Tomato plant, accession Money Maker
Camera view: bottom (45 deg); turntable rotation: 60 degrees
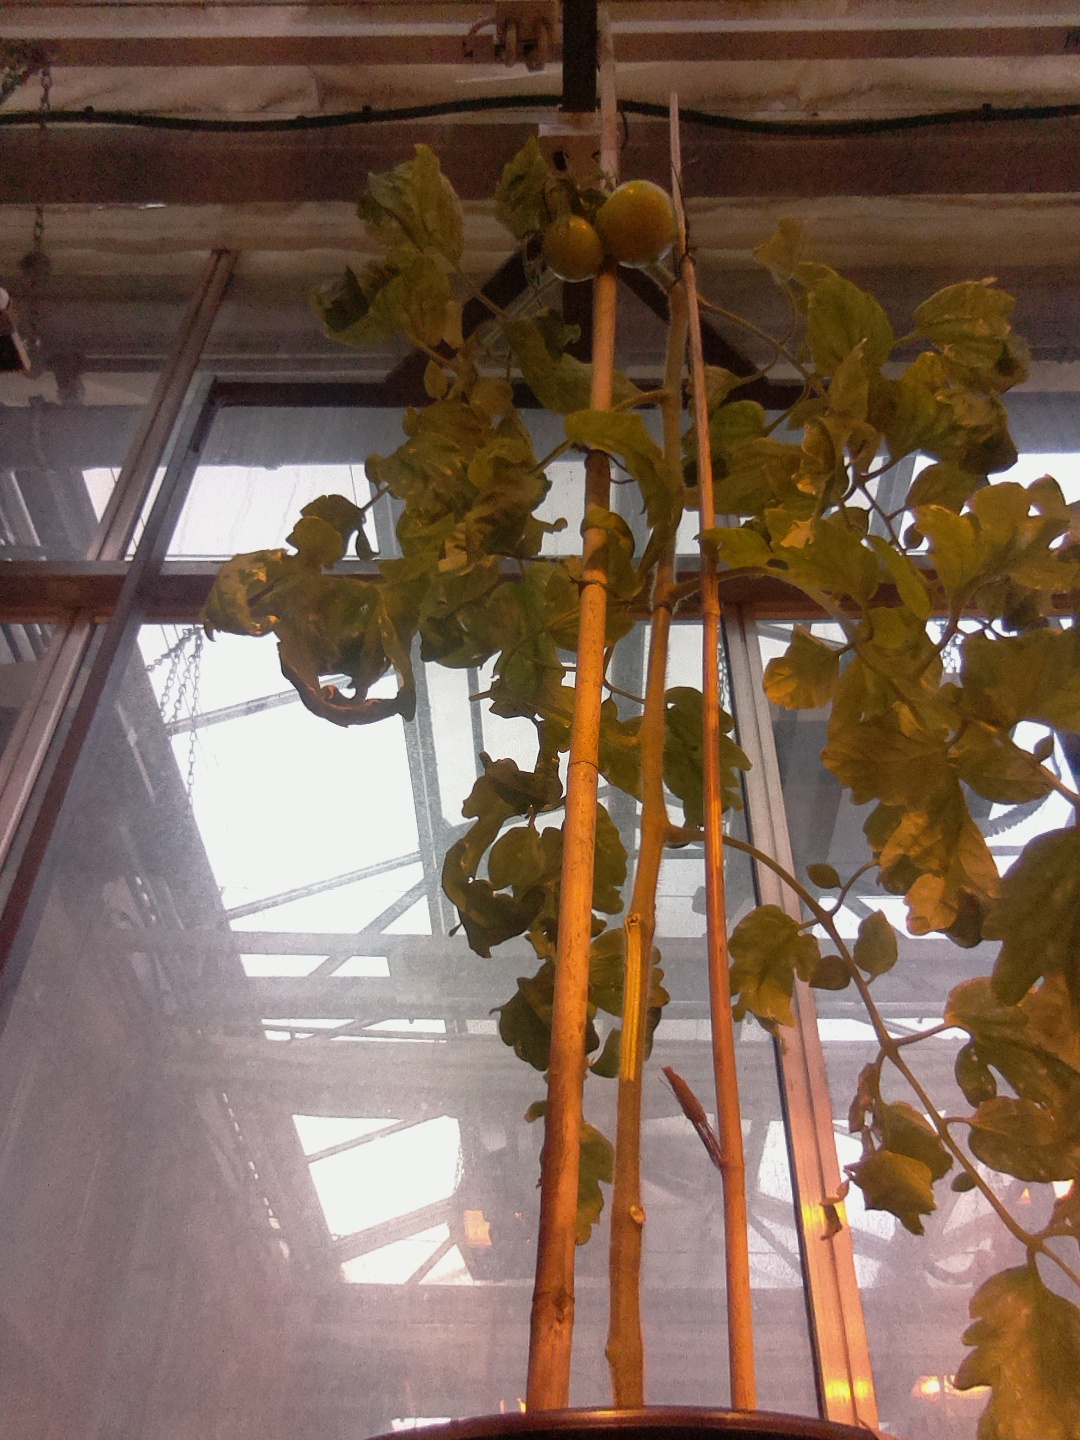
BBCH growth stage 79: 90% -100% of final fruit size